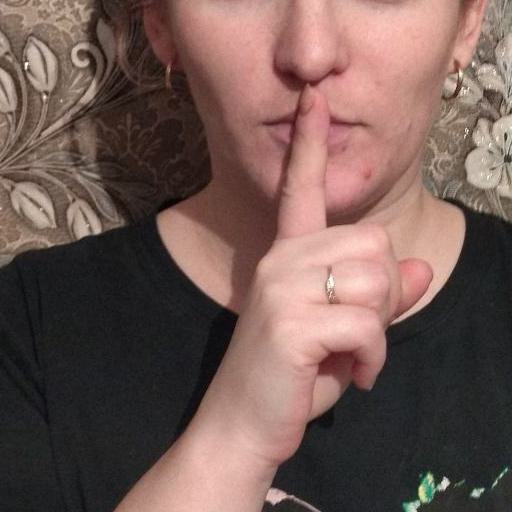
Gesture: mute